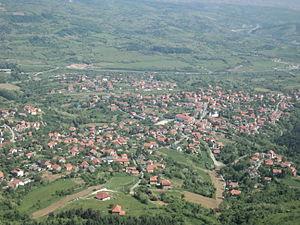
Avala est une montagne de Serbie. Son altitude est de 511 m. Elle domine la ville de Belgrade.
Beli Potok est une ville de Serbie située dans la municipalité de Voždovac et sur le territoire de la Ville de Belgrade. Au recensement de 2011, elle comptait 3 574 habitants.